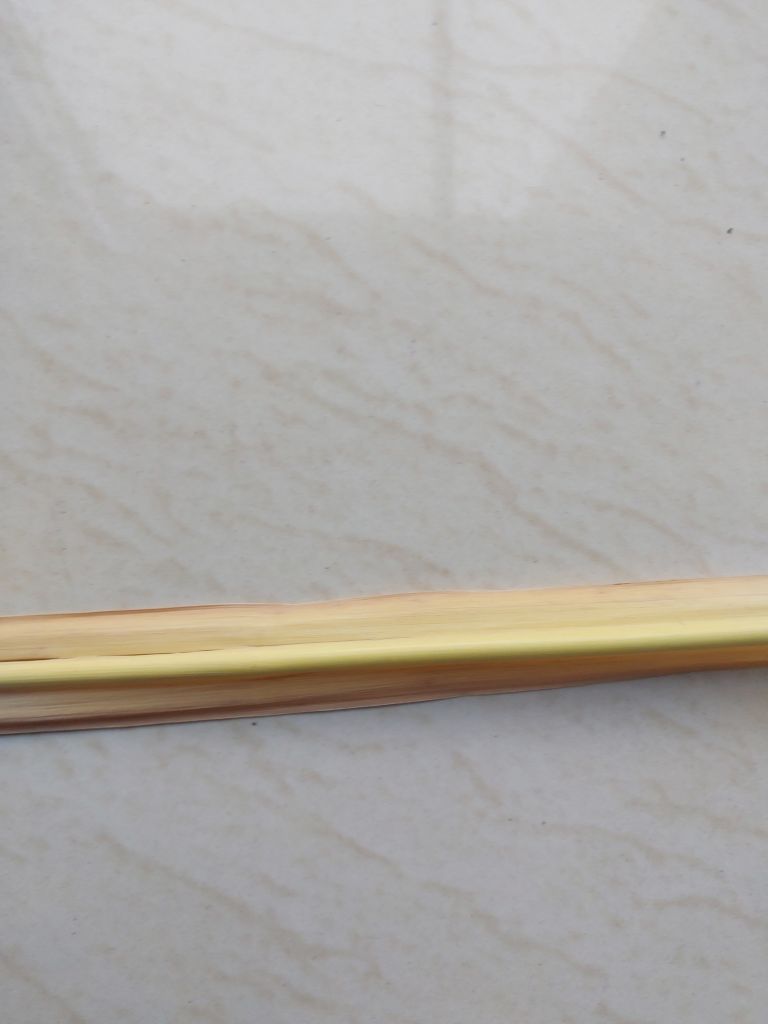
Label: Yellow Leaf